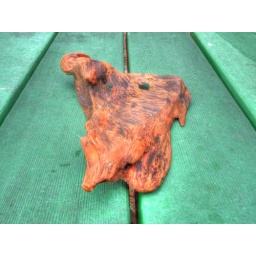
Bob and Laura found this wood scrap in the river. It's sitting on the picnic table in the cabin's front yeard.